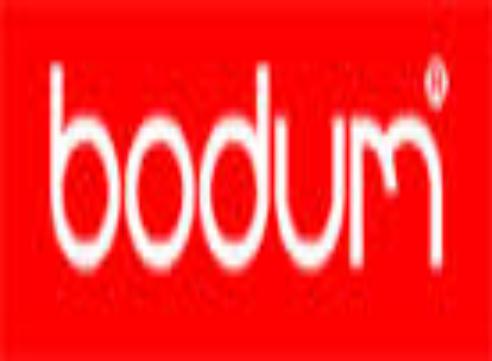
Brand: BODUM
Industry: Necessities